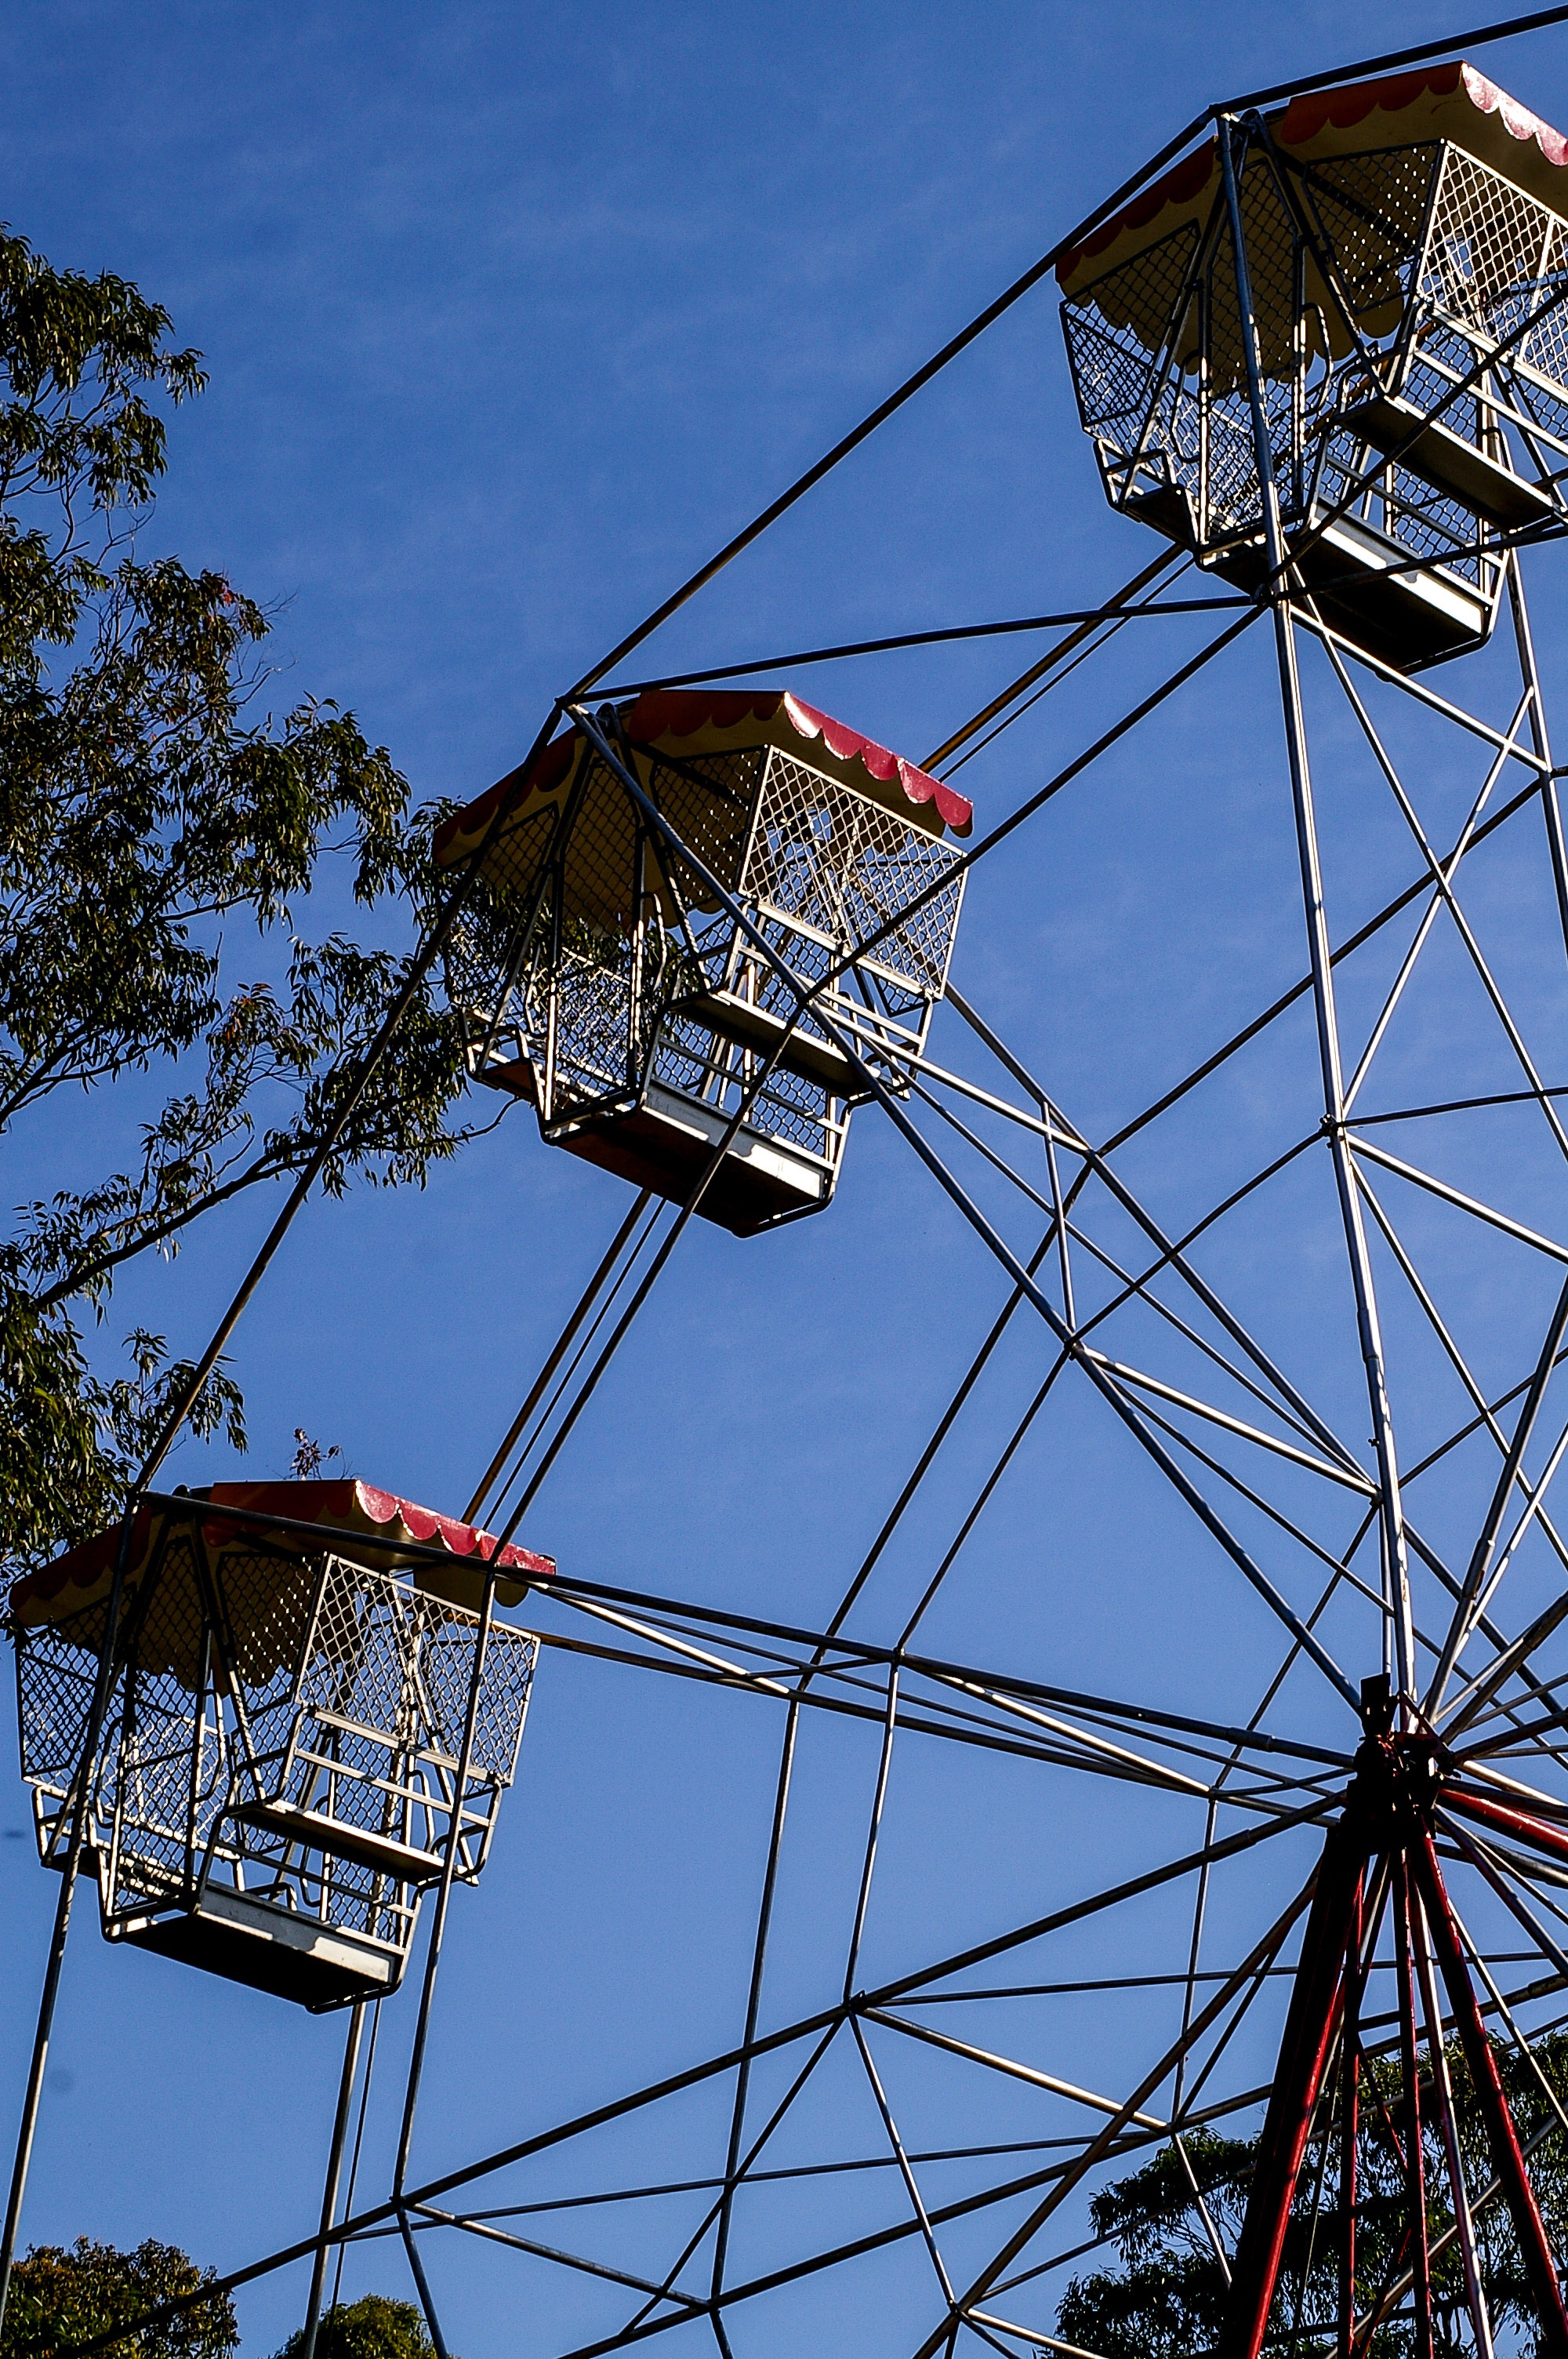
sky, round, ferris wheel, tower, mast, ride, electricity, big wheel, tourist attraction, amusement, funfair, fair, entertainment, overhead power line